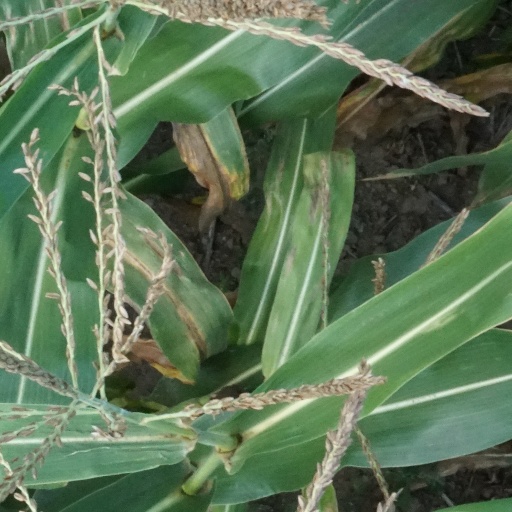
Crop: maize; corn